Trials of Mana

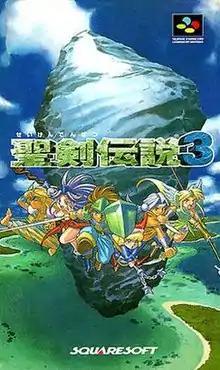
Box art

Trials of Mana, also known by its Japanese title is a 1995 action role-playing game developed and published by Square (now Square Enix) for the Super Famicom. It is the sequel to the 1993 game "Secret of Mana", and is the third installment in the "Mana" series. Set in a high fantasy world, the game follows three heroes as they attempt to claim the legendary Mana Sword and prevent the Benevodons from being unleashed and destroying the world. It features three main plotlines and six different possible main characters, each with their own storylines, and allows two players to play simultaneously. "Trials of Mana" builds on the gameplay of its predecessor with multiple enhancements, including the use of a time progression system with transitions from day to night and weekday to weekday in game time, and a wide range of character classes to choose from, which provides each character with an exclusive set of skills and status progression.